History of Leeds

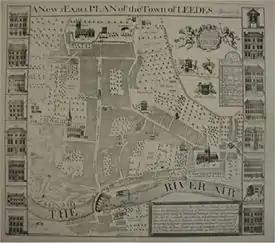
A 1725 map of Leeds

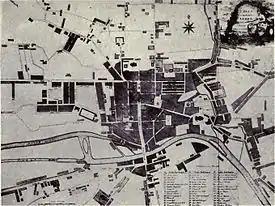
An 1806 map of Leeds

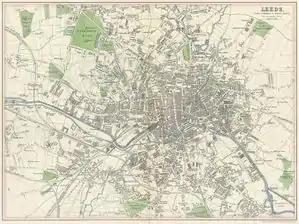
An 1866 map of Leeds

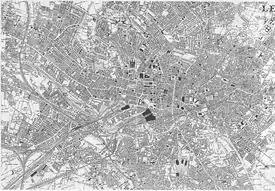
A 1900 map of Leeds

During the Middle Ages, Cistercian monks, such as those at Kirkstall, were involved in sheep farming, and weaving was introduced to West Yorkshire during the reign of Edward III. Leland records the organised trading of woollen cloth in a market that took place on a bridge over the Aire, at the foot of Briggate; this trade occurred under tightly regulated conditions, including specific times. The cloth was predominantly manufactured in individual homes, in the villages surrounding Leeds. (Bradford, by contrast, was the centre of the worsted cloth trade.) There was a fulling mill at Leeds by 1400, and cloth dying may also have been an early centralised activity.